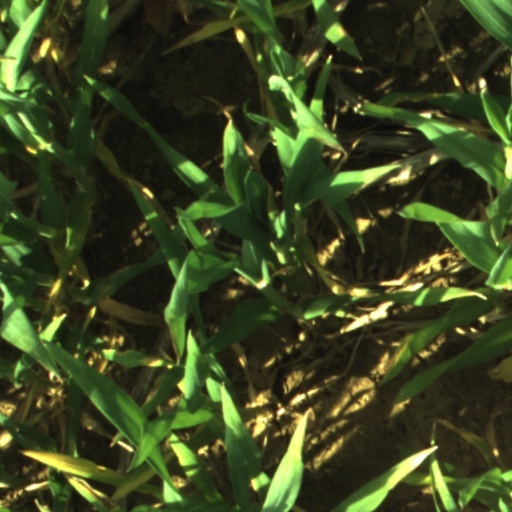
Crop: wheat